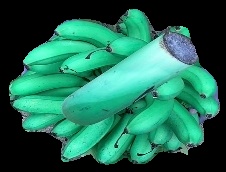
Variety: rasbale
Grade: grade1